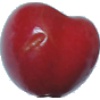
Label: Cherry 2